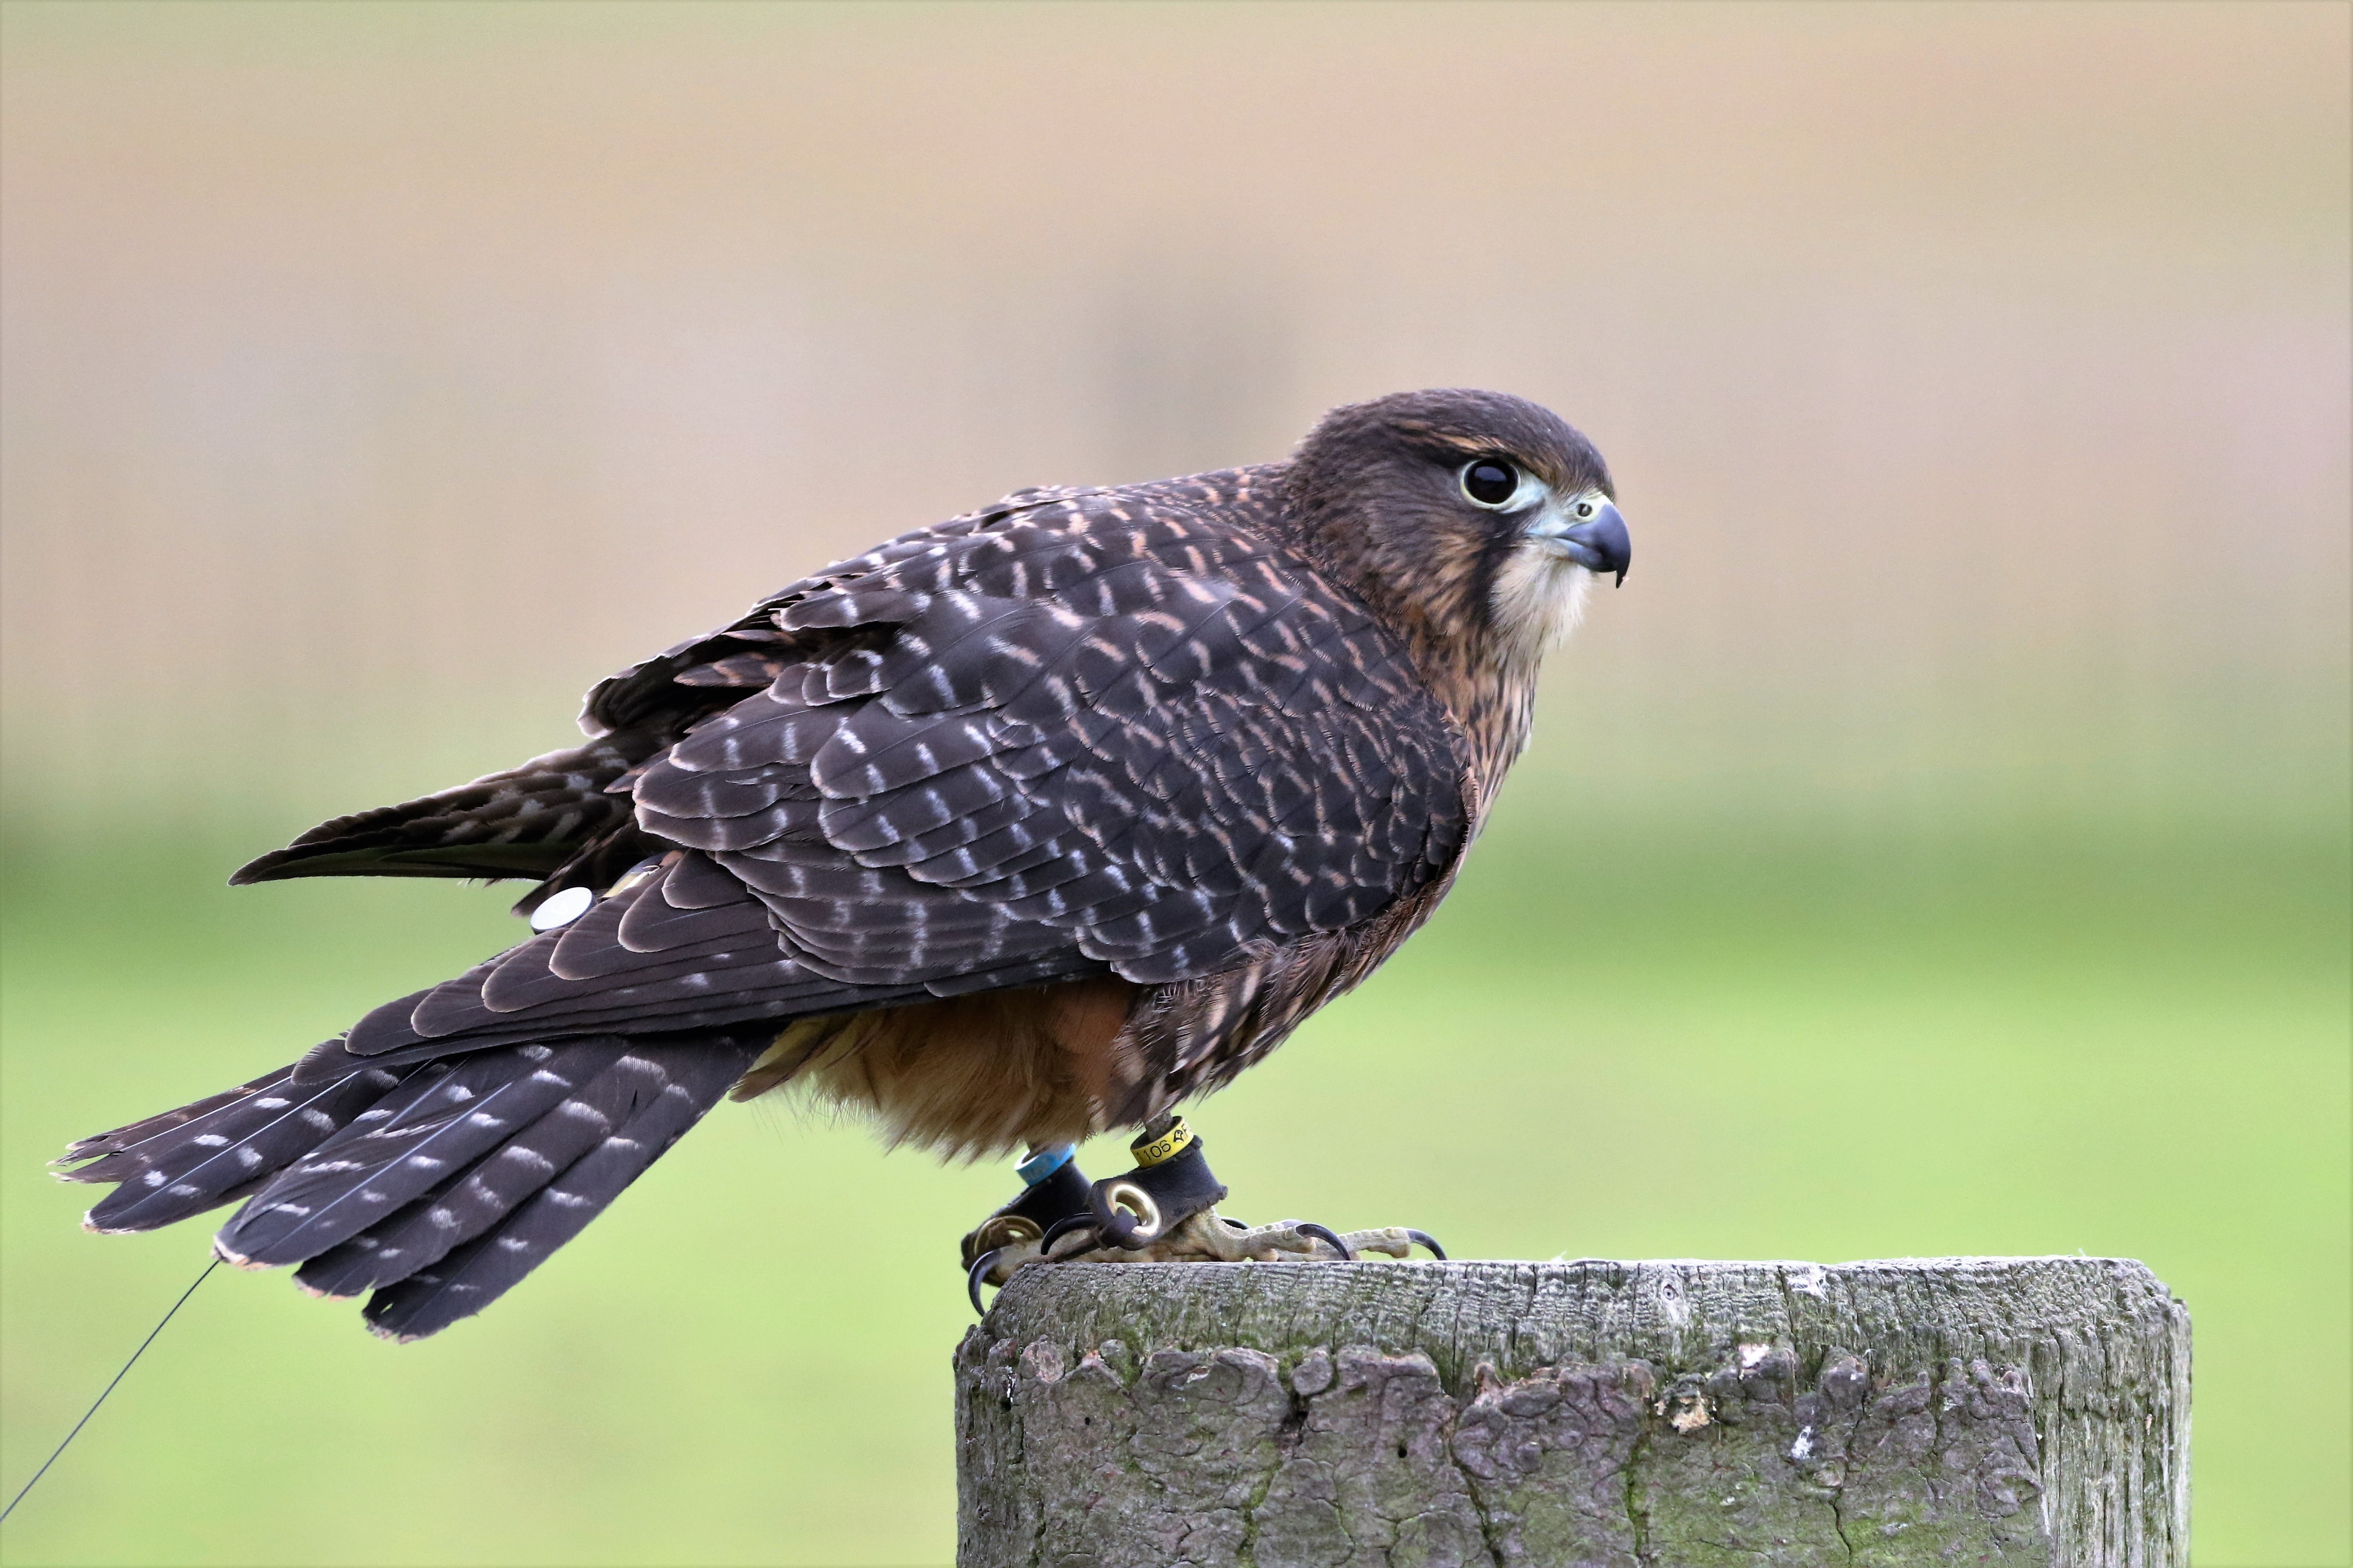
nature, bird, wing, wildlife, wild, beak, predator, hawk, avian, fauna, raptor, bird of prey, feathers, vertebrate, falcon, birding, prey, buzzard, perched, new zealand falcon, perching bird, accipitriformes